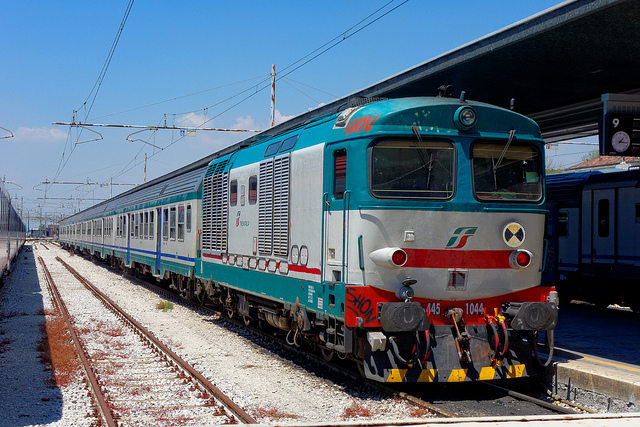
A passenger train pulling into a station platform.

A train is parked at the station awaiting its next group.

The train is posted at a train station.

A train on the tracks with a little bit of graffiti.

A passenger train parked at a train depot.